Jimmy Doolittle

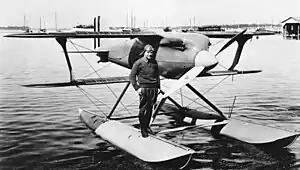
Doolittle on his Curtiss R3C-2 Racer, the plane in which he won the Schneider Trophy in 1925

Doolittle took a leave of absence in October 1917 to enlist in the Signal Corps Reserve as a flying cadet; he received ground training at the School of Military Aeronautics (an Army school) on the campus of the University of California, and flight-trained at Rockwell Field, California. Doolittle received his Reserve Military Aviator rating and was commissioned a second lieutenant in the Signal Officers Reserve Corps of the U.S. Army on March 11, 1918.